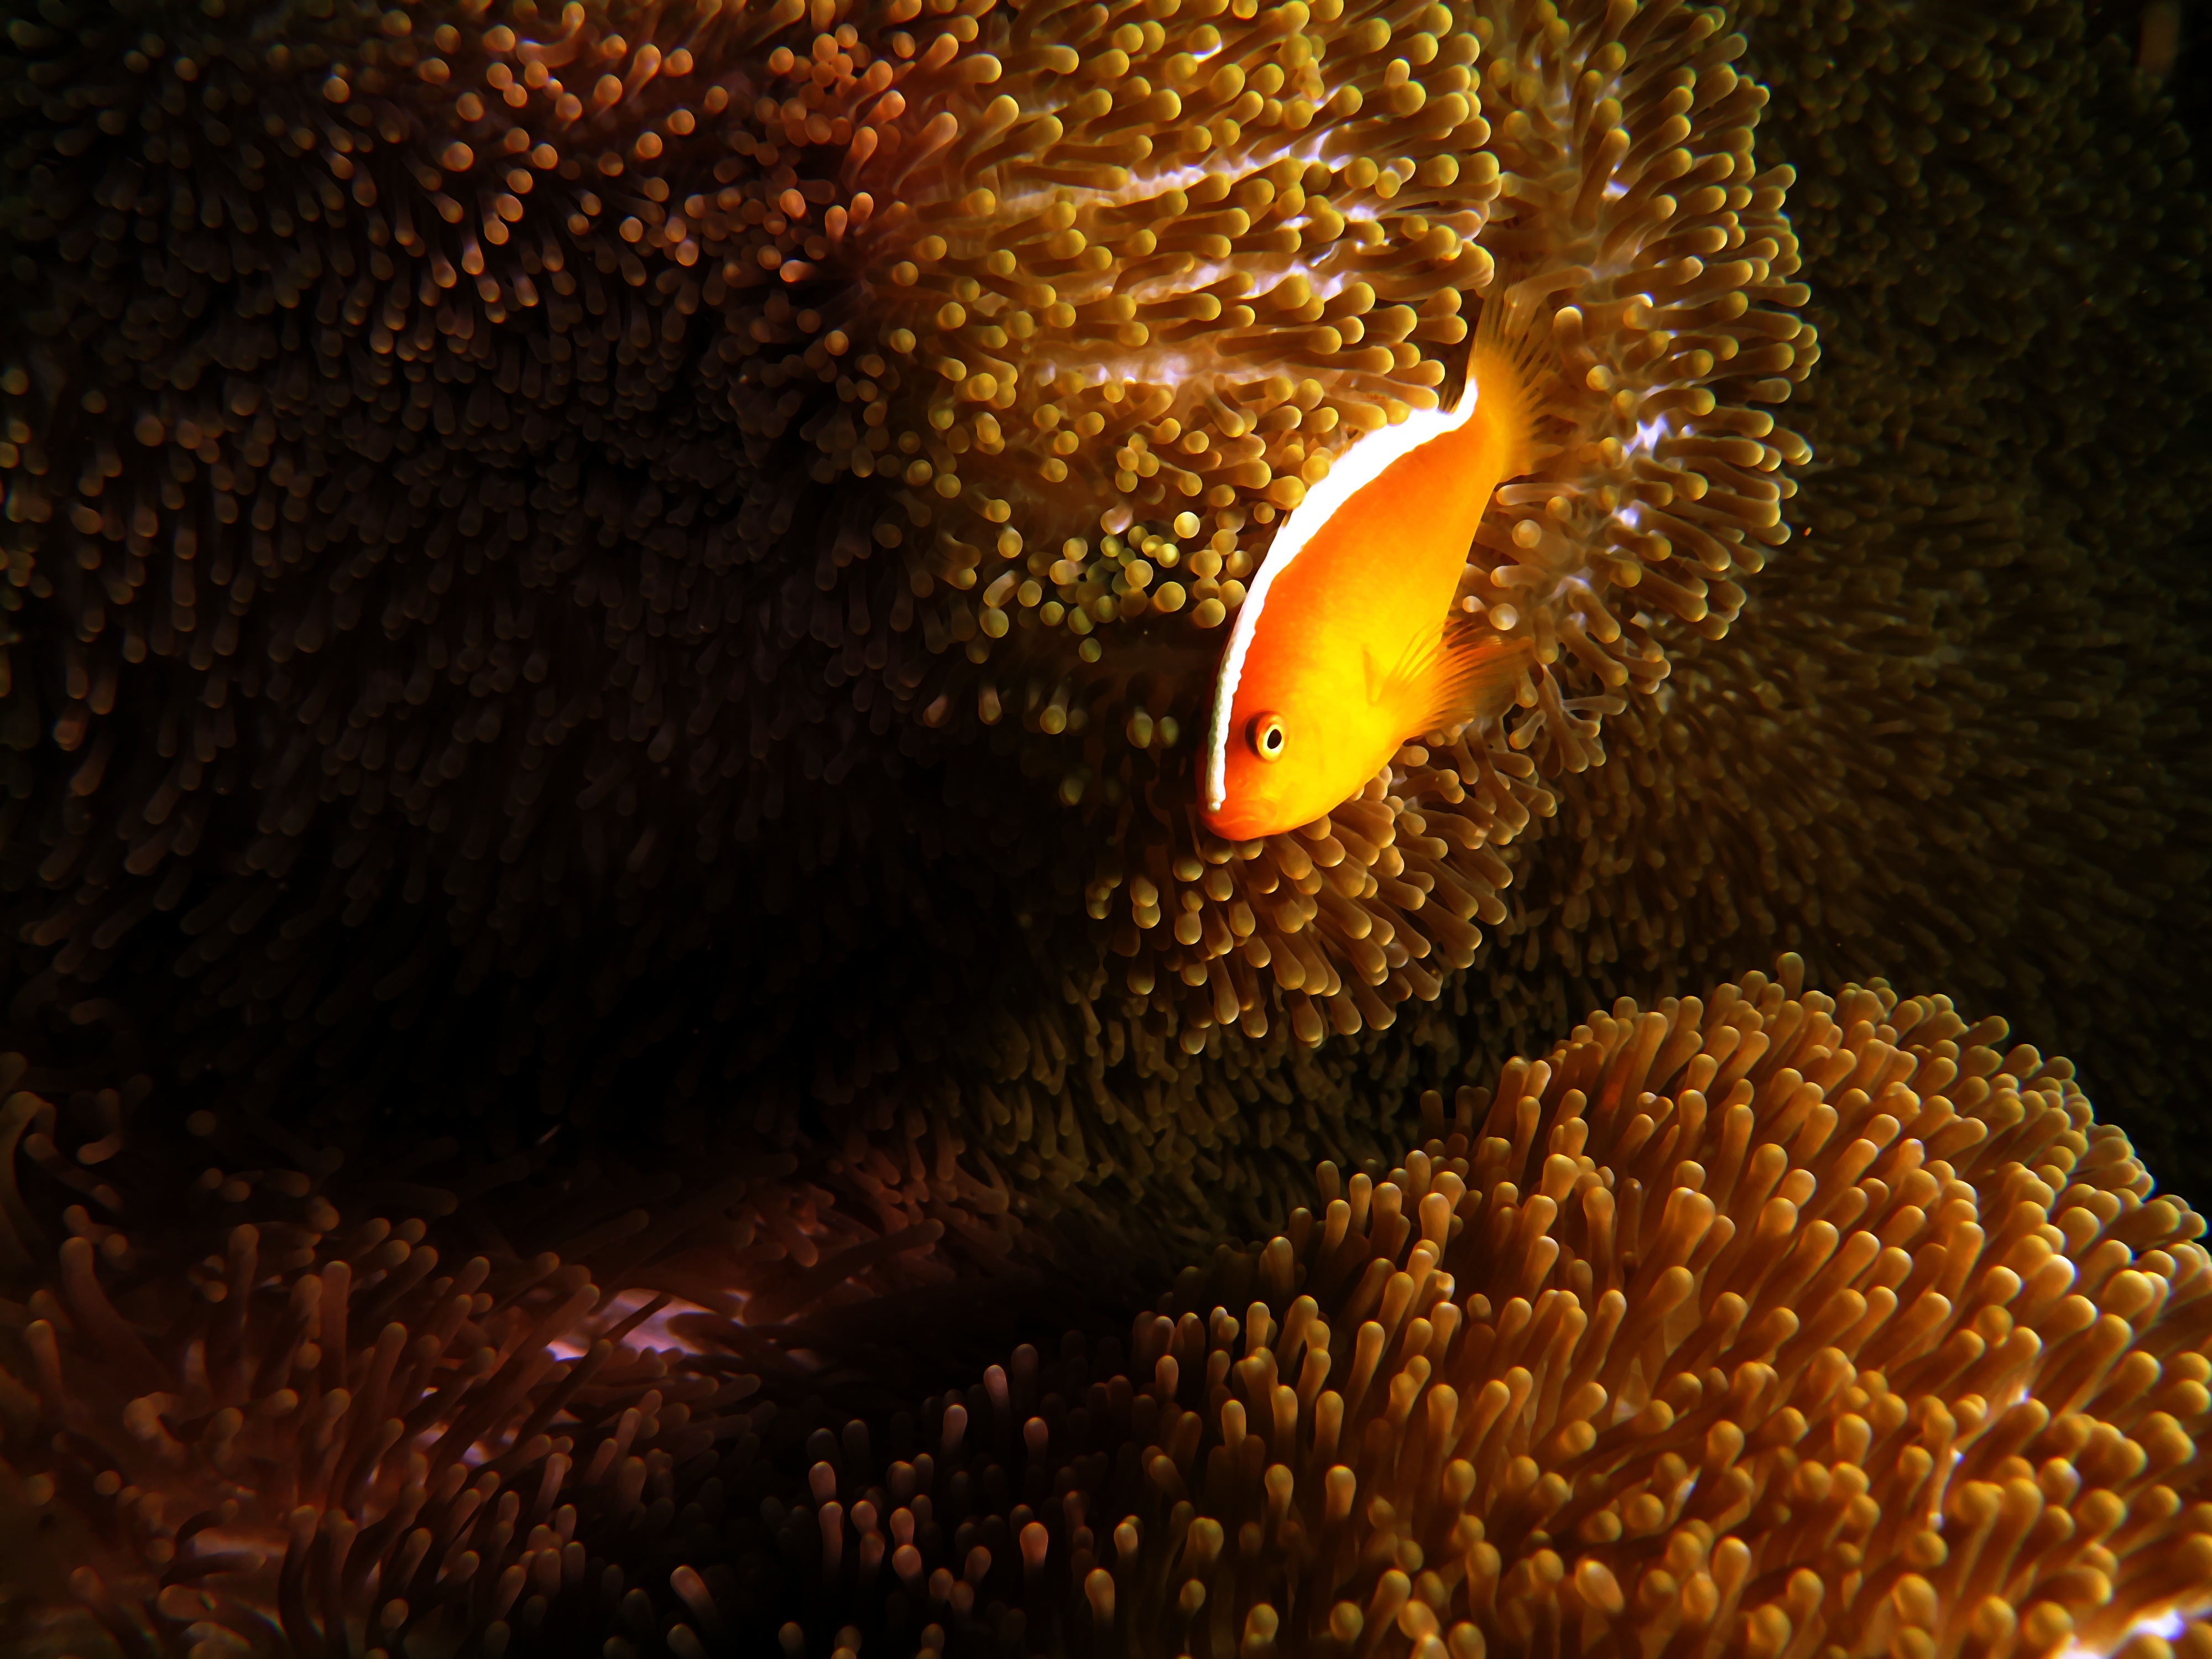
sea, water, nature, ocean, night, flower, animal, diving, wildlife, wild, underwater, environment, pollen, tropical, macro, biology, aquatic, fish, pink, sealife, coral, life, reef, dive, clown, zoology, oceanography, marine, exotic, pacific, anemone, ecosystem, saltwater, scuba, undersea, screenshot, ichthyology, macro photography, reef fish, tropical fish, anemone fish, batangas, anilao